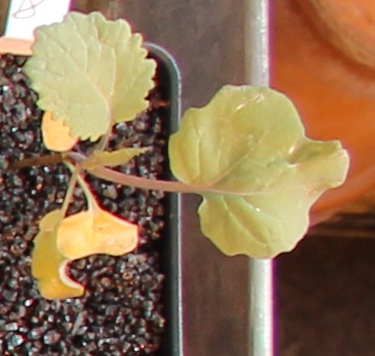
Label: Canola